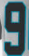
Number: 9